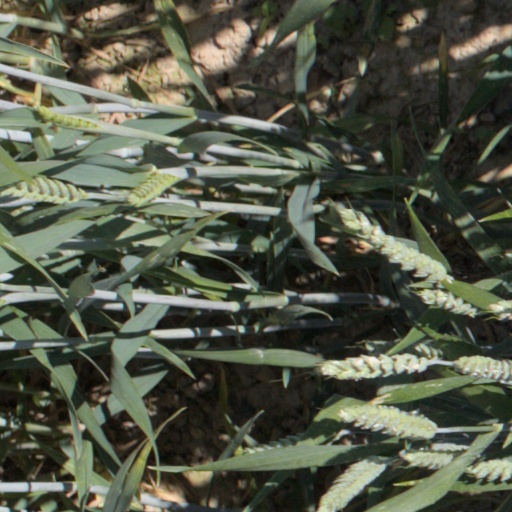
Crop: wheat